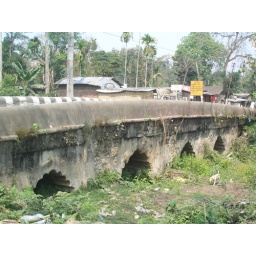
Stone bridge over river Namdang in Asom, India. The bridge was constructed without cement during Ahom regim.